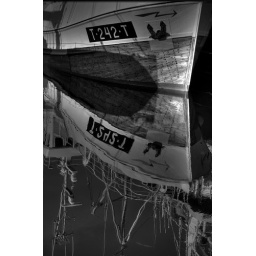
Boat in black and white